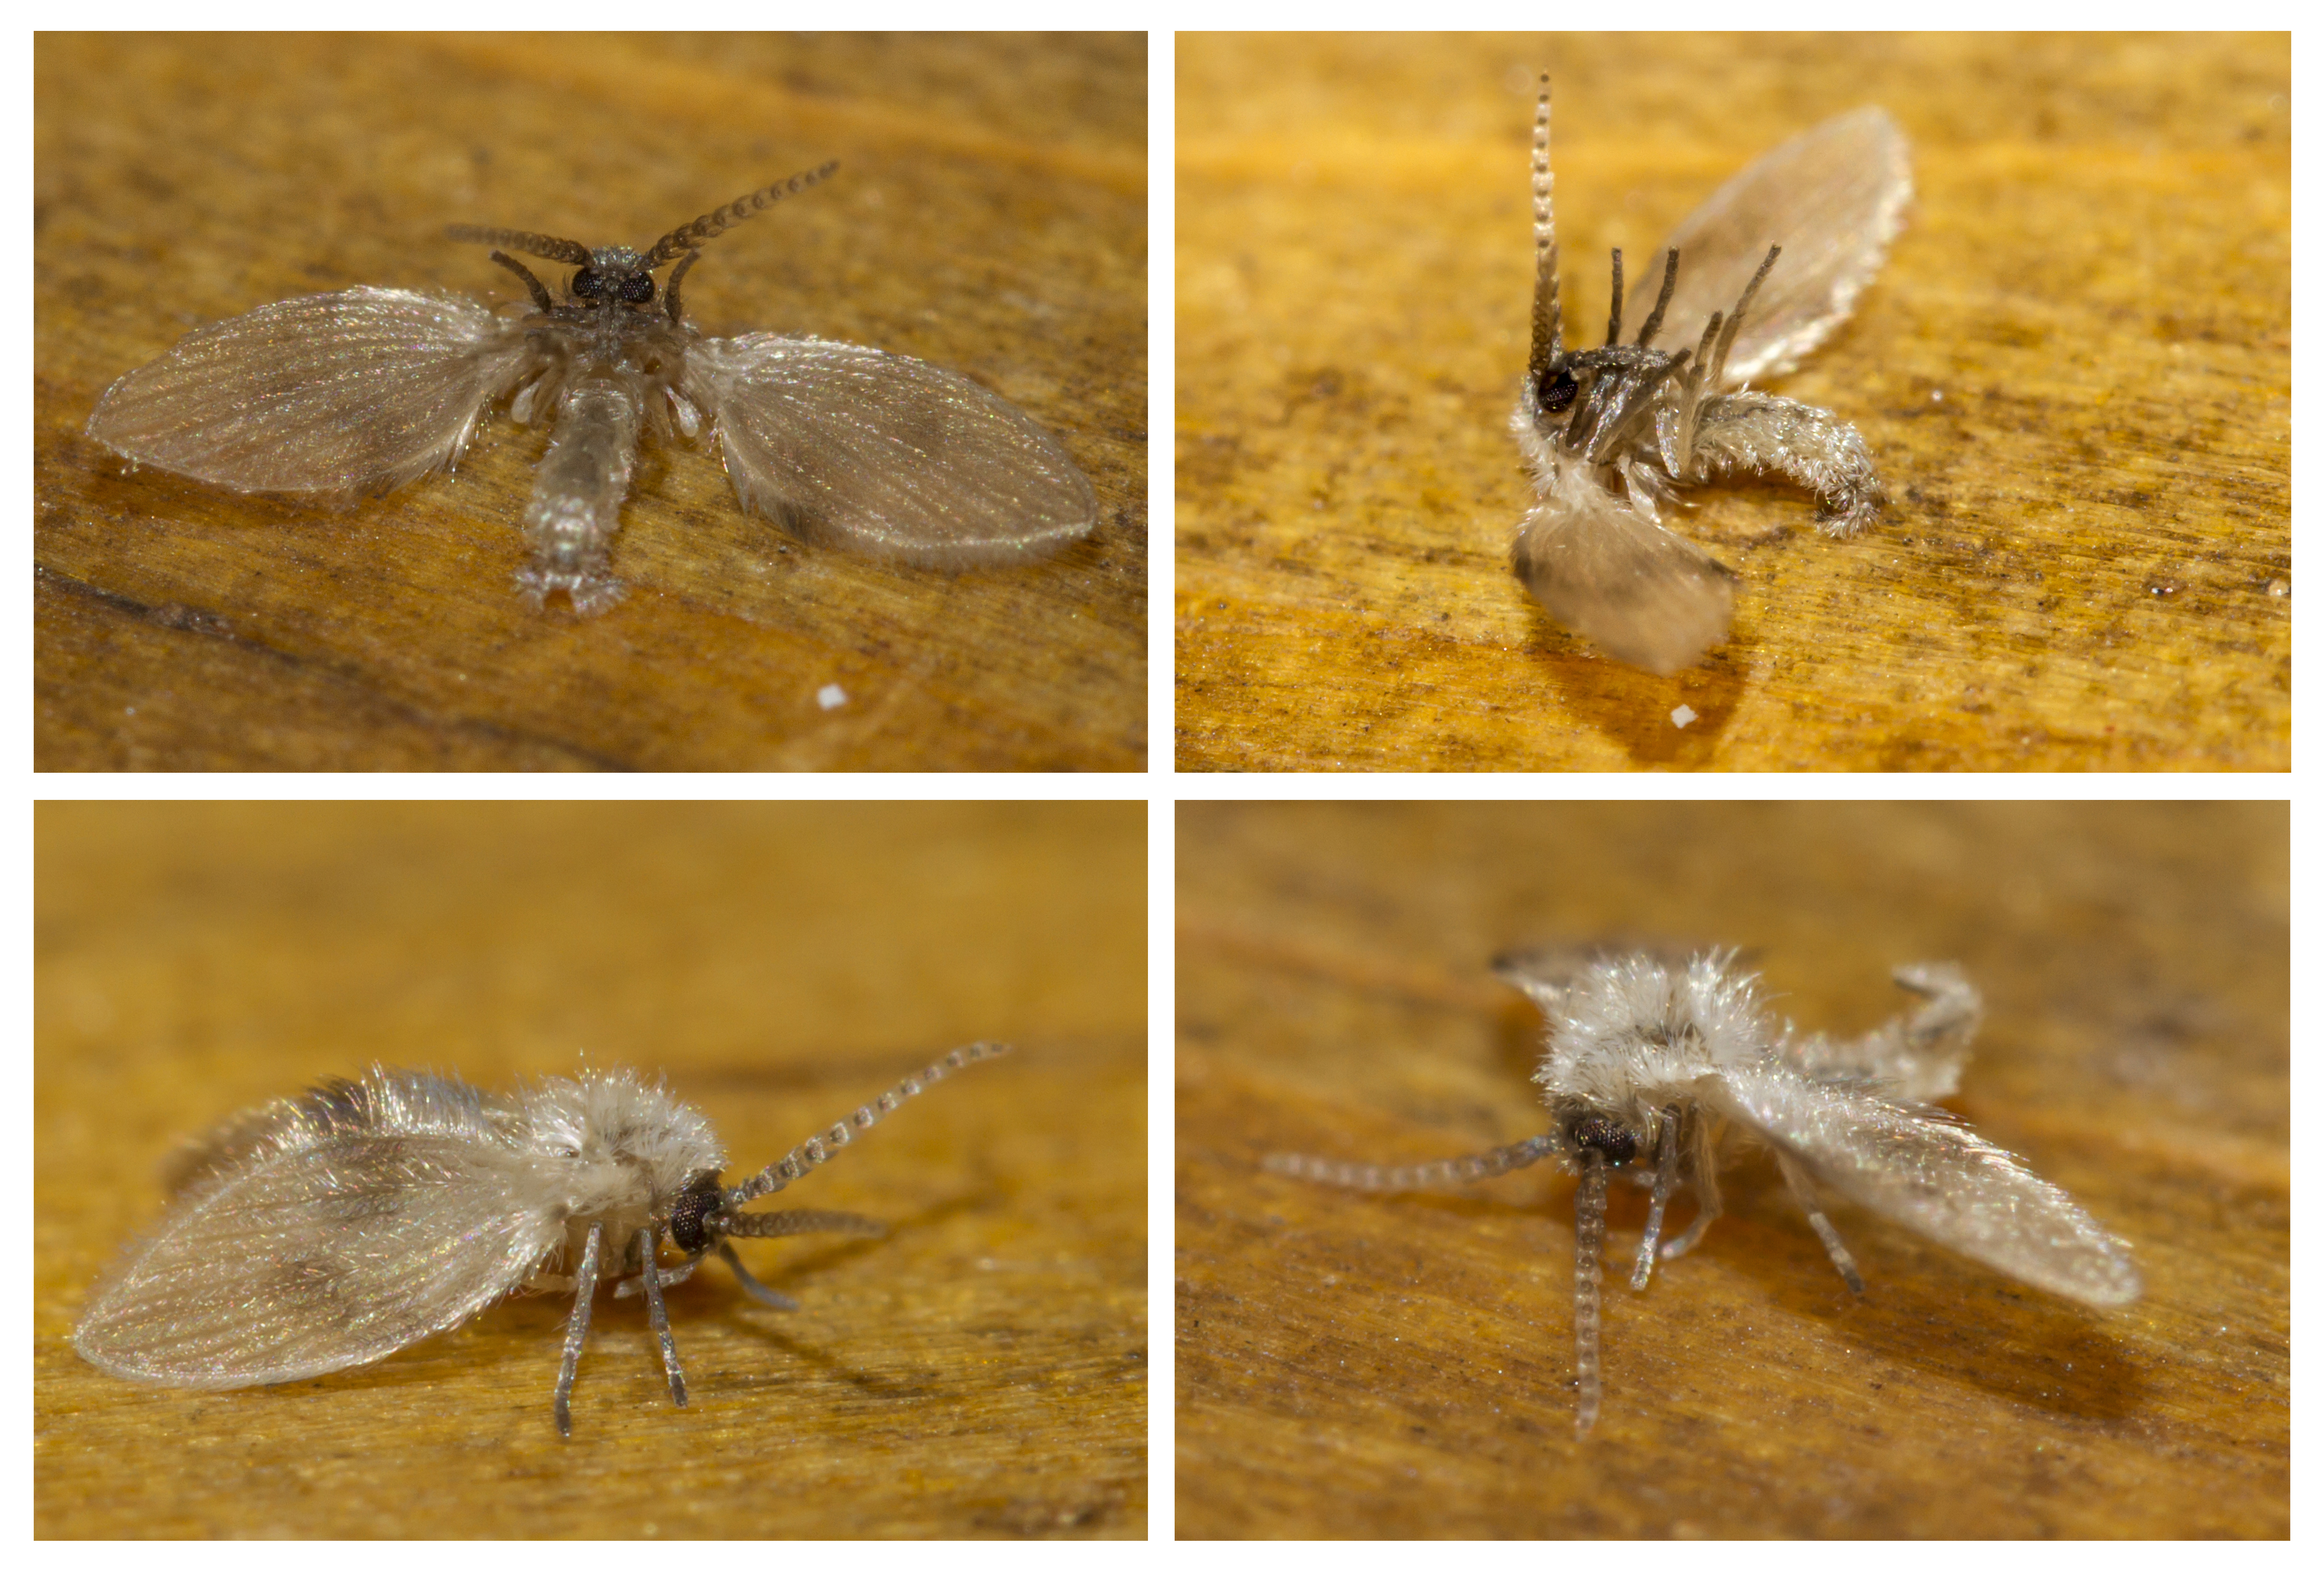
insect, macro, moth, fauna, invertebrate, uk, indoors, canon7d, diptera, peterborough, extensiontubes, canon60mmmacrousm, macro photography, organism, arthropod, owlmidge, pollinator, pyscodaspp, moths and butterflies